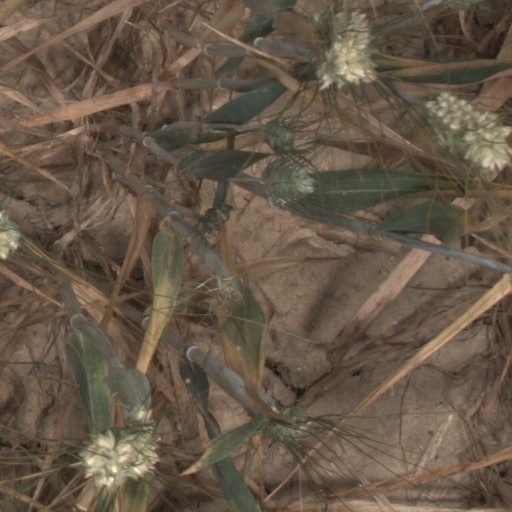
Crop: wheat